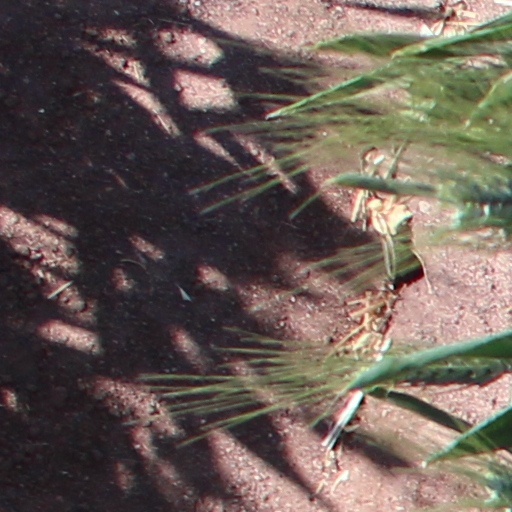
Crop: wheat